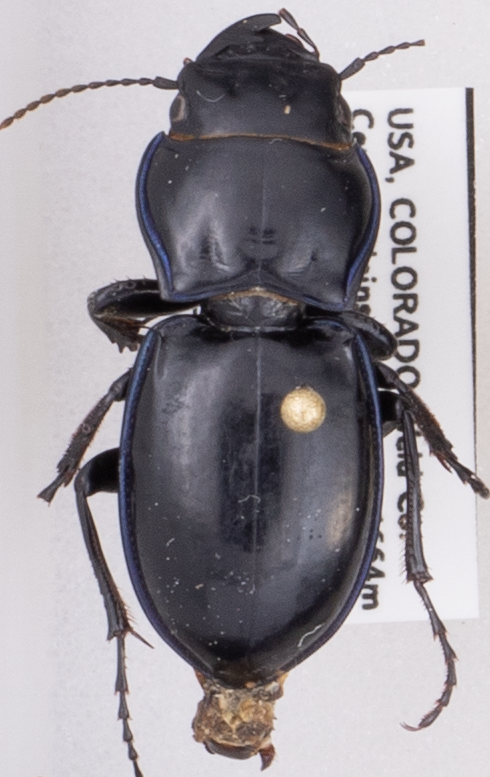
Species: Pasimachus elongatus
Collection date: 2021-07-07
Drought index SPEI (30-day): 1.546
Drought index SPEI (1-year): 0.086
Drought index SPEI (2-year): -0.418